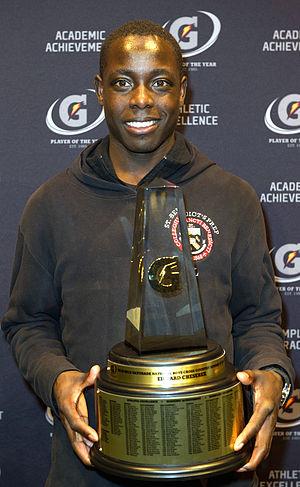
Edward Cheserek est un athlète kényan, spécialiste des courses de fond et de demi-fond.